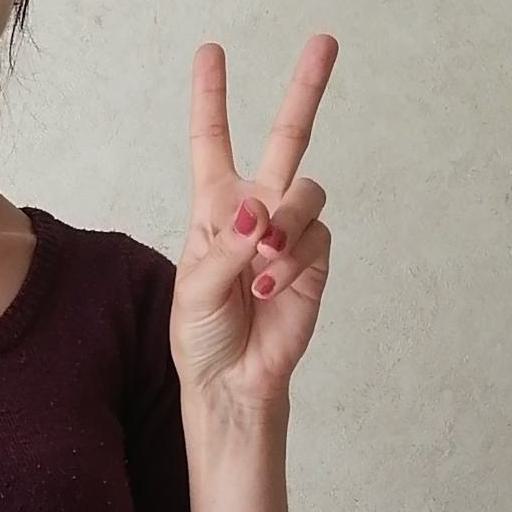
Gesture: peace